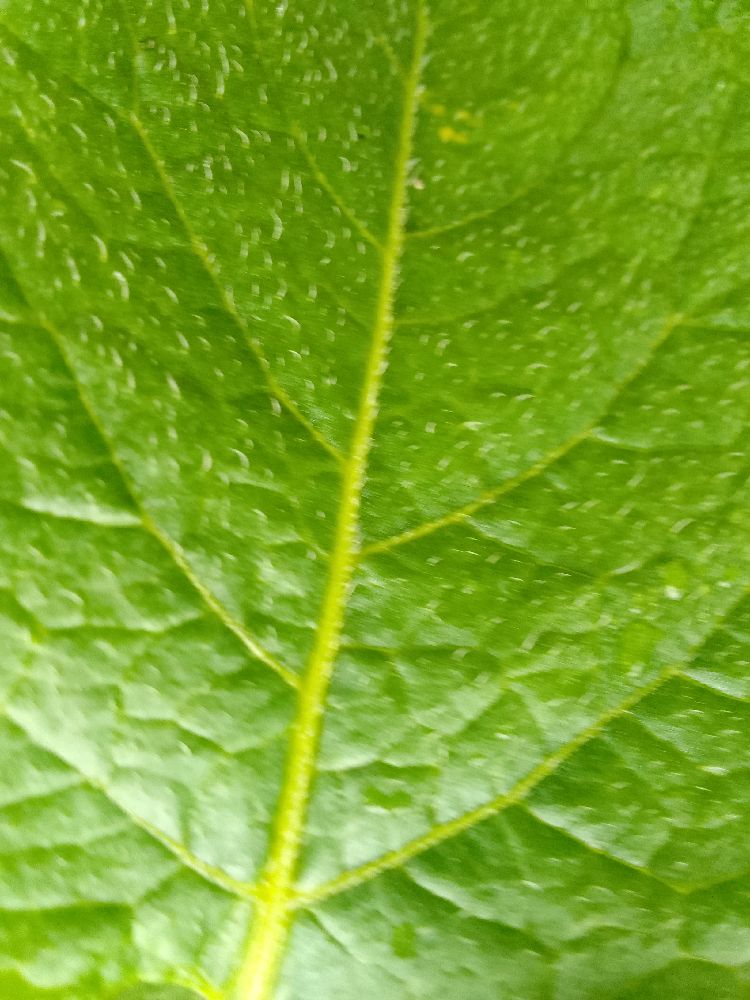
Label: Healthy